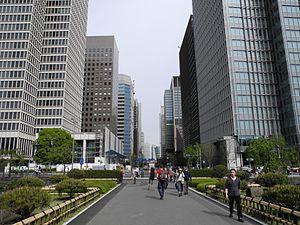
Chiyoda est un des 23 arrondissements spéciaux de Tokyo, créés le 15 mars 1947 pour réorganiser l'ancienne municipalité dissoute. L'arrondissement est parfois surnommée premier arrondissement de Tokyo par certains Japonais. L'arrondissement se situe dans l'hypercentre de Tokyo, autour du palais impérial, il renferme la plupart des hauts lieux de la politique japonaise : le Parlement, la résidence du Premier ministre, la cour suprême, ainsi que de nombreux ministères et bâtiments administratifs. Le sanctuaire de Yasukuni destiné à rendre hommage à quiconque « ayant donné sa vie au nom de l'empereur du Japon » se trouve également sur son territoire. Par ailleurs, il comprend de nombreux sièges sociaux et de banques. Il y a également du côté ouest du palais des quartiers résidentiels de prestige, notamment Bancho, Kudanminami, Kudankita ou bien Kojimachi. De nombreux hôtels de luxe sont sur l'arrondissement : l'Hôtel impérial, The Peninsula Tokyo, Hoshinoya Tokyo, Shangri-la Tokyo, Tokyo Station Hotel, Palace Hotel, Four Seasons Hotel Tokyo.